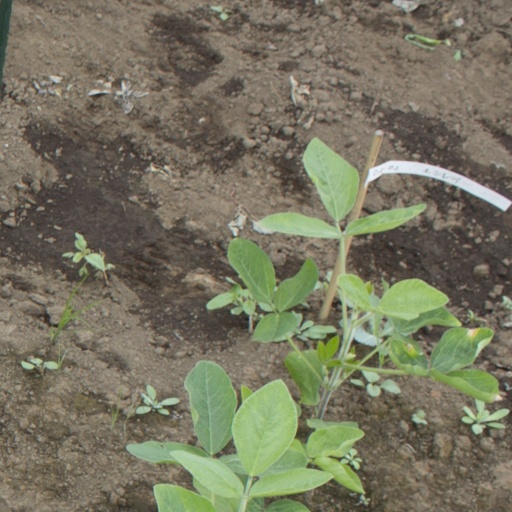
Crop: soybean